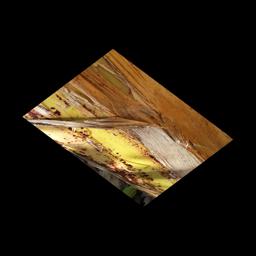
Label: PANAMA DISEASE